Kistefjellet

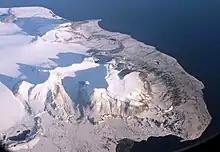
Kistefjellet in Sørkapp Land

Kistefjellet is a mountain in Sørkapp Land at Spitsbergen, Svalbard. It has a height of 665 m.a.s.l., and is the southernmost mountain of Spitsbergen. Nearby mountains are St. Nikolausfjellet to the north, separated from Kistefjellet by Lyngebreen, and Keilhaufjellet to the northeast, separated by the glacier Mathiasbreen.